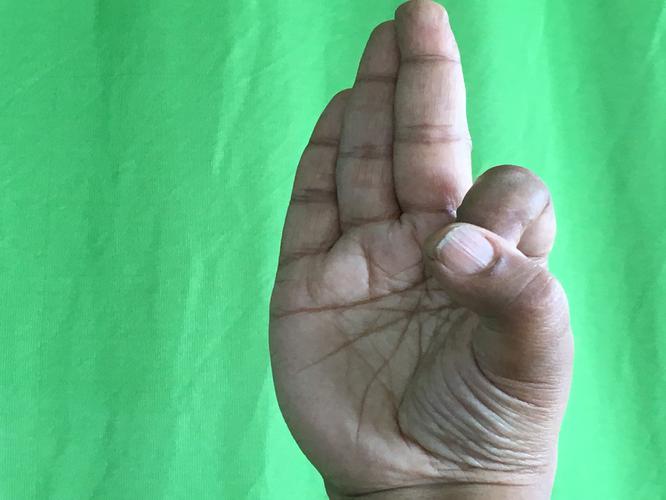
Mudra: Aralam
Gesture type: single_hand